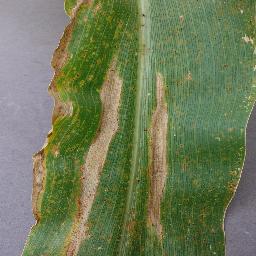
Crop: corn
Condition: (maize)_northern_blight